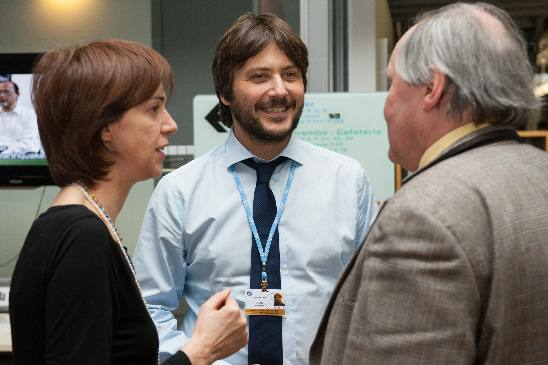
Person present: Yes